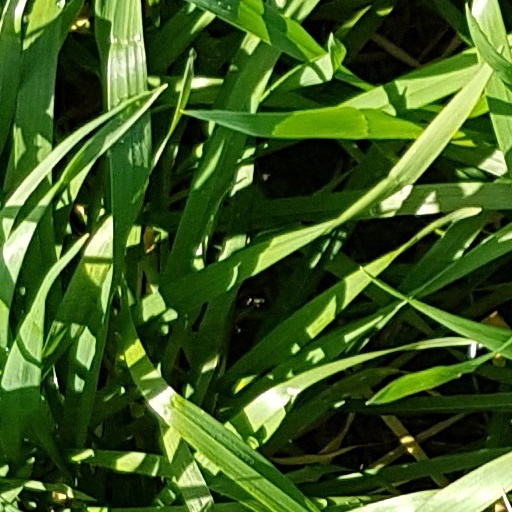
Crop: wheat